Eva Mudocci

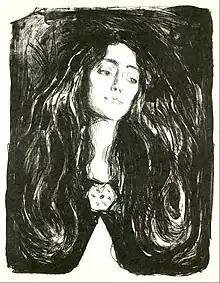
Edvard Munch, "The Brooch/Eva Mudocci", lithograph, 1903

Eva Mudocci (1872–1953), born Evangeline Hope Muddock, was an English violinist, who toured Europe with the pianist Bella Edwards. She was the friend and probably lover of the artist Edvard Munch.